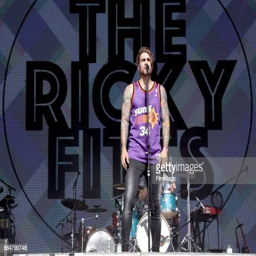
person of musical group performs during day of festival